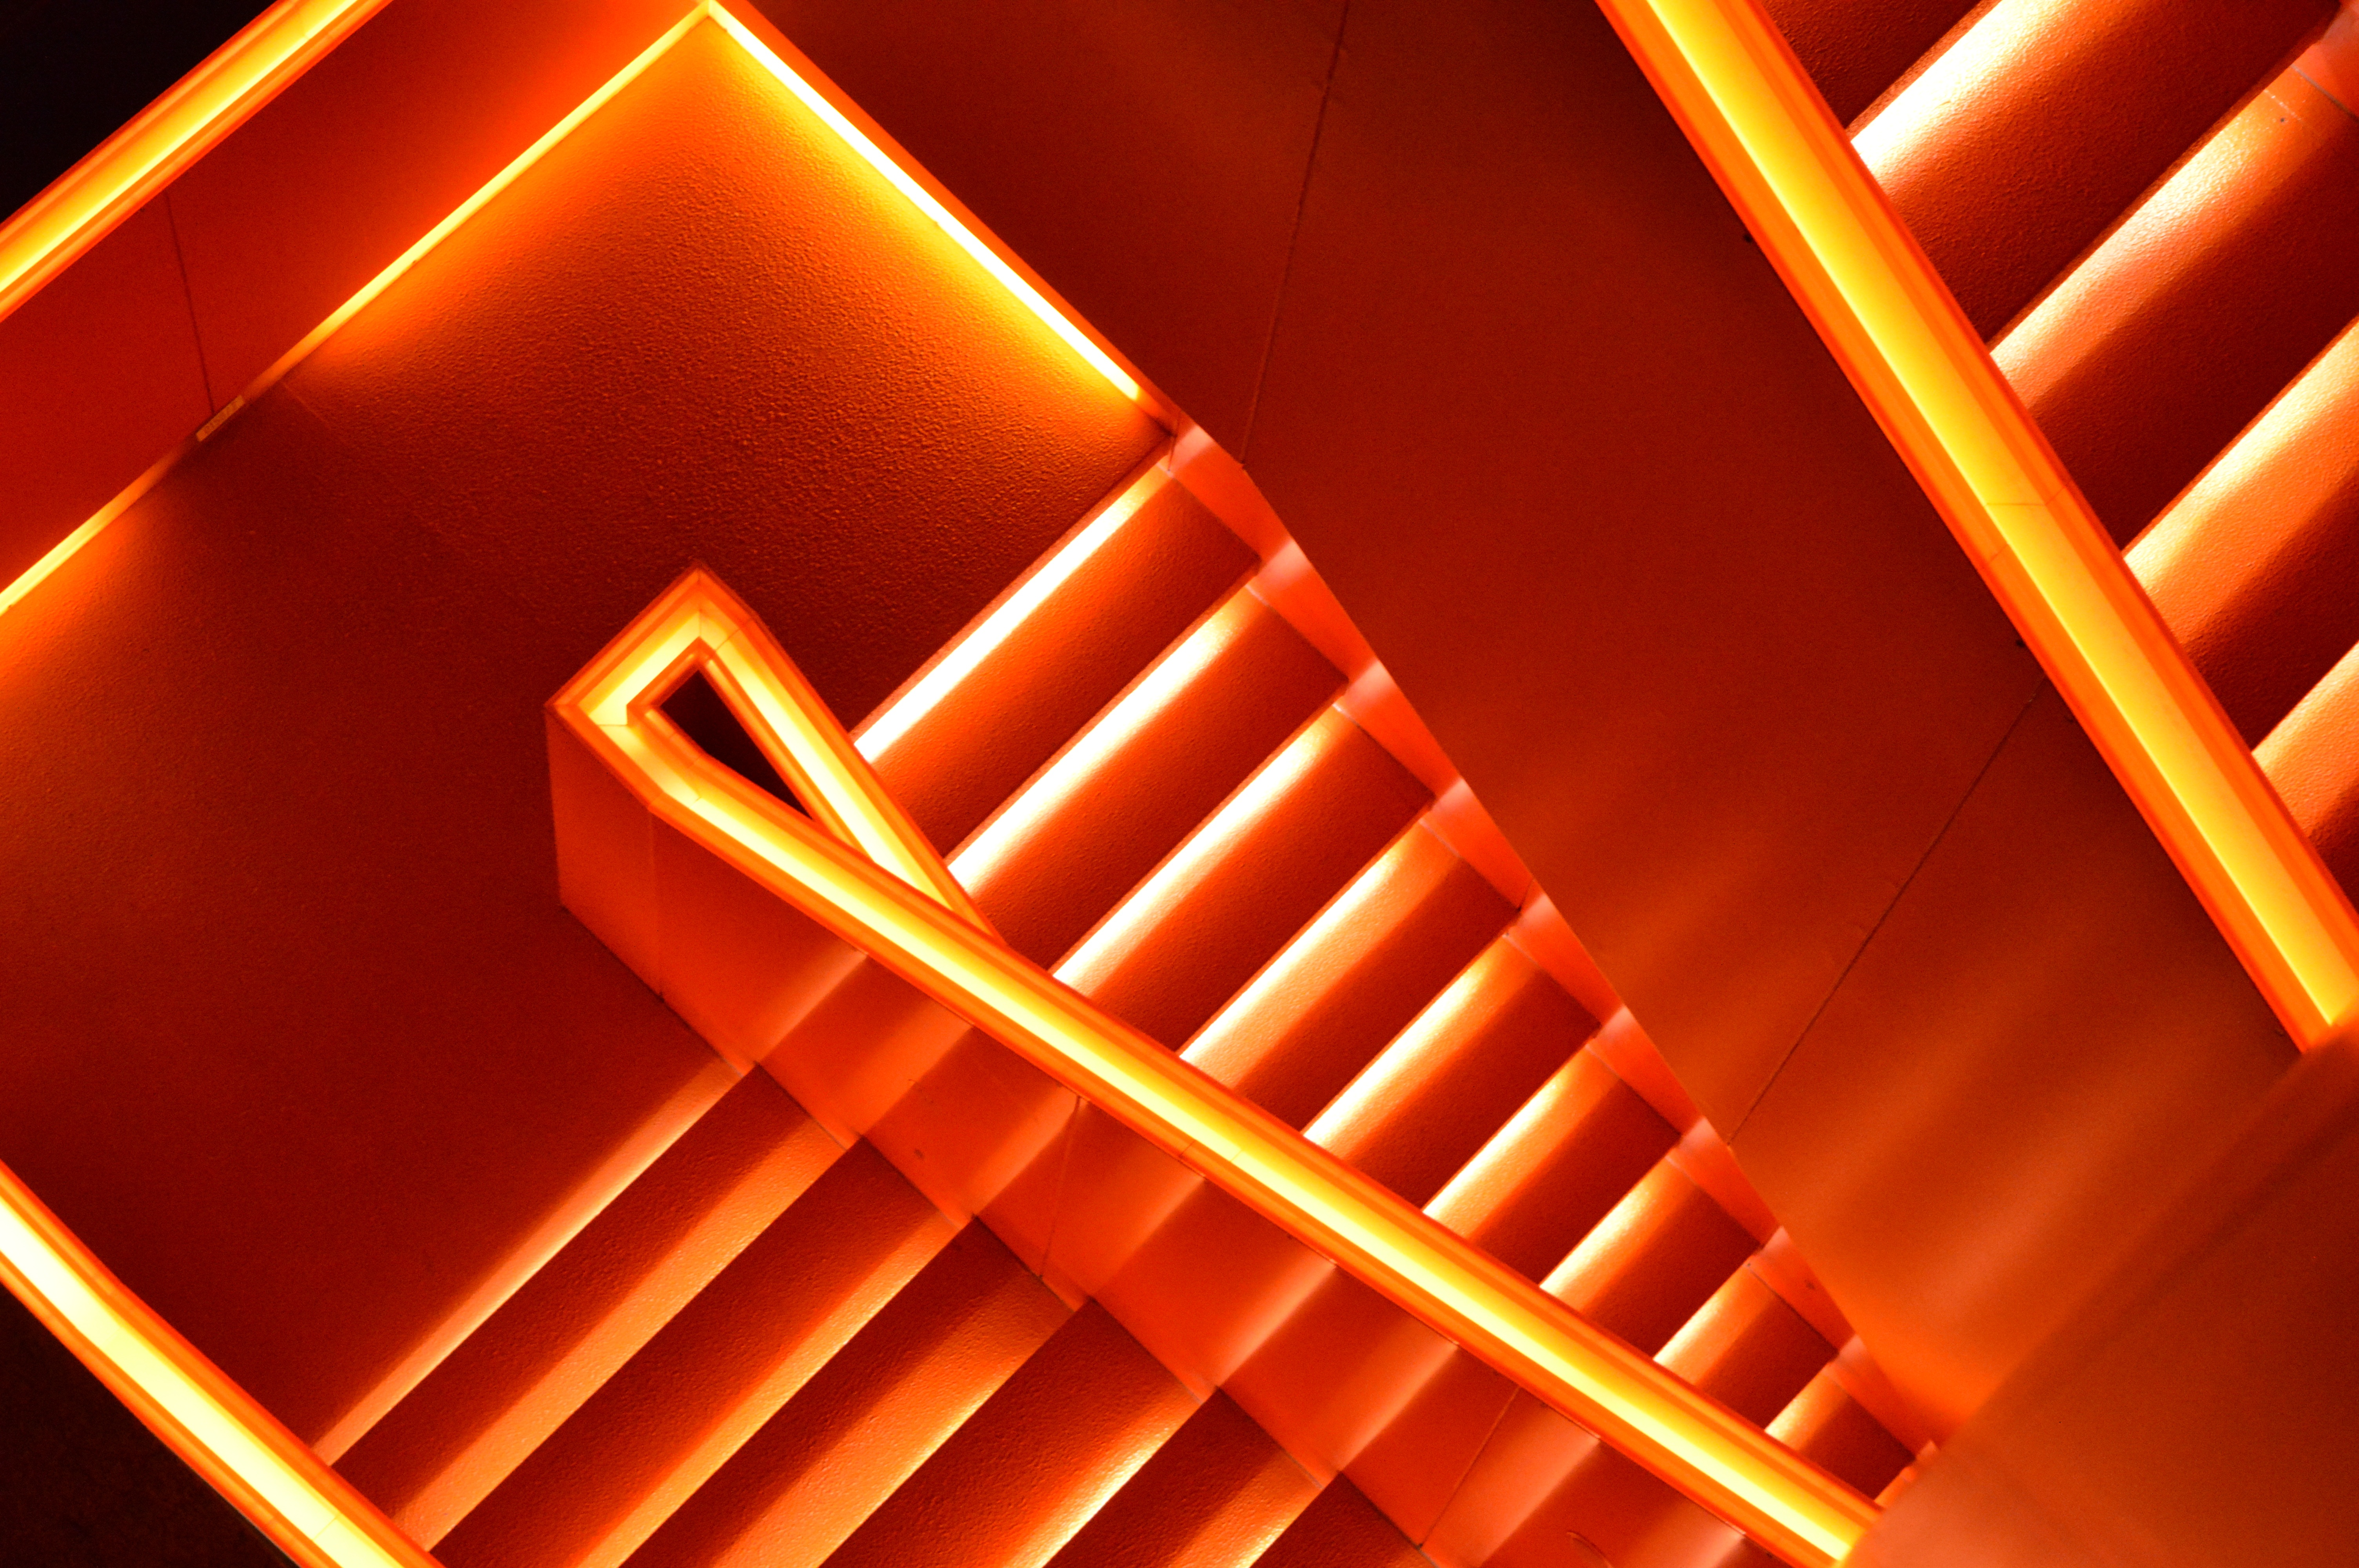
light, night, stair, sunlight, steps, ceiling, orange, line, red, color, yellow, lighting, circle, neon, design, shape, computer wallpaper